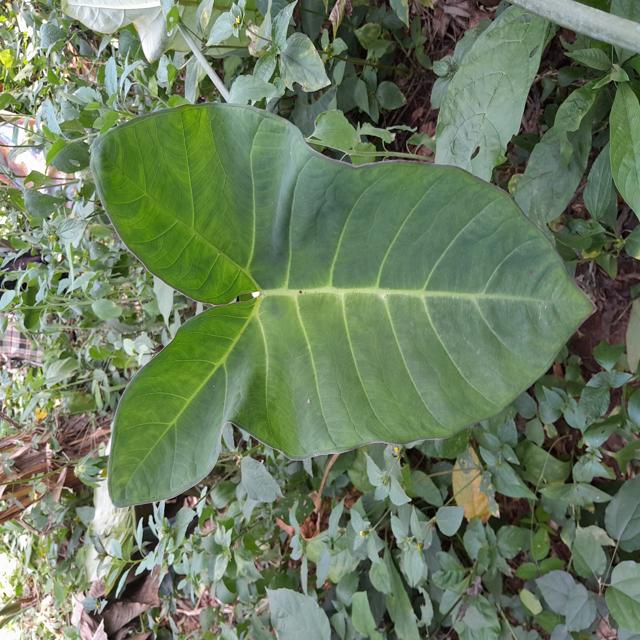
Label: Healthy